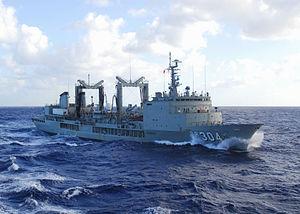
Le HMAS Success (OR 304), est un pétrolier ravitailleur de classe Durance française servant dans la marine royale australienne.